Guru Arjan

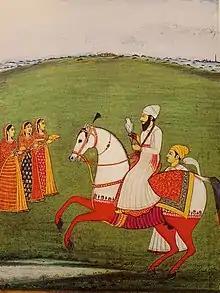
Guru Arjan hunting while mounted on horseback with a hawk. Painting from Faizabad, circa 1760.

According to the Sikh tradition, before his execution, Arjan instructed his son and successor Hargobind to take up arms, and resist tyranny. His execution led the Sikh Panth to become armed and pursue resistance to persecution under the Mughal rule. Michael Barnes states that the resolve and death of Arjun strengthened the conviction among Sikhs that, "personal piety must have a core of moral strength. A virtuous soul must be a courageous soul. Willingness to suffer trial for one's convictions was a religious imperative".